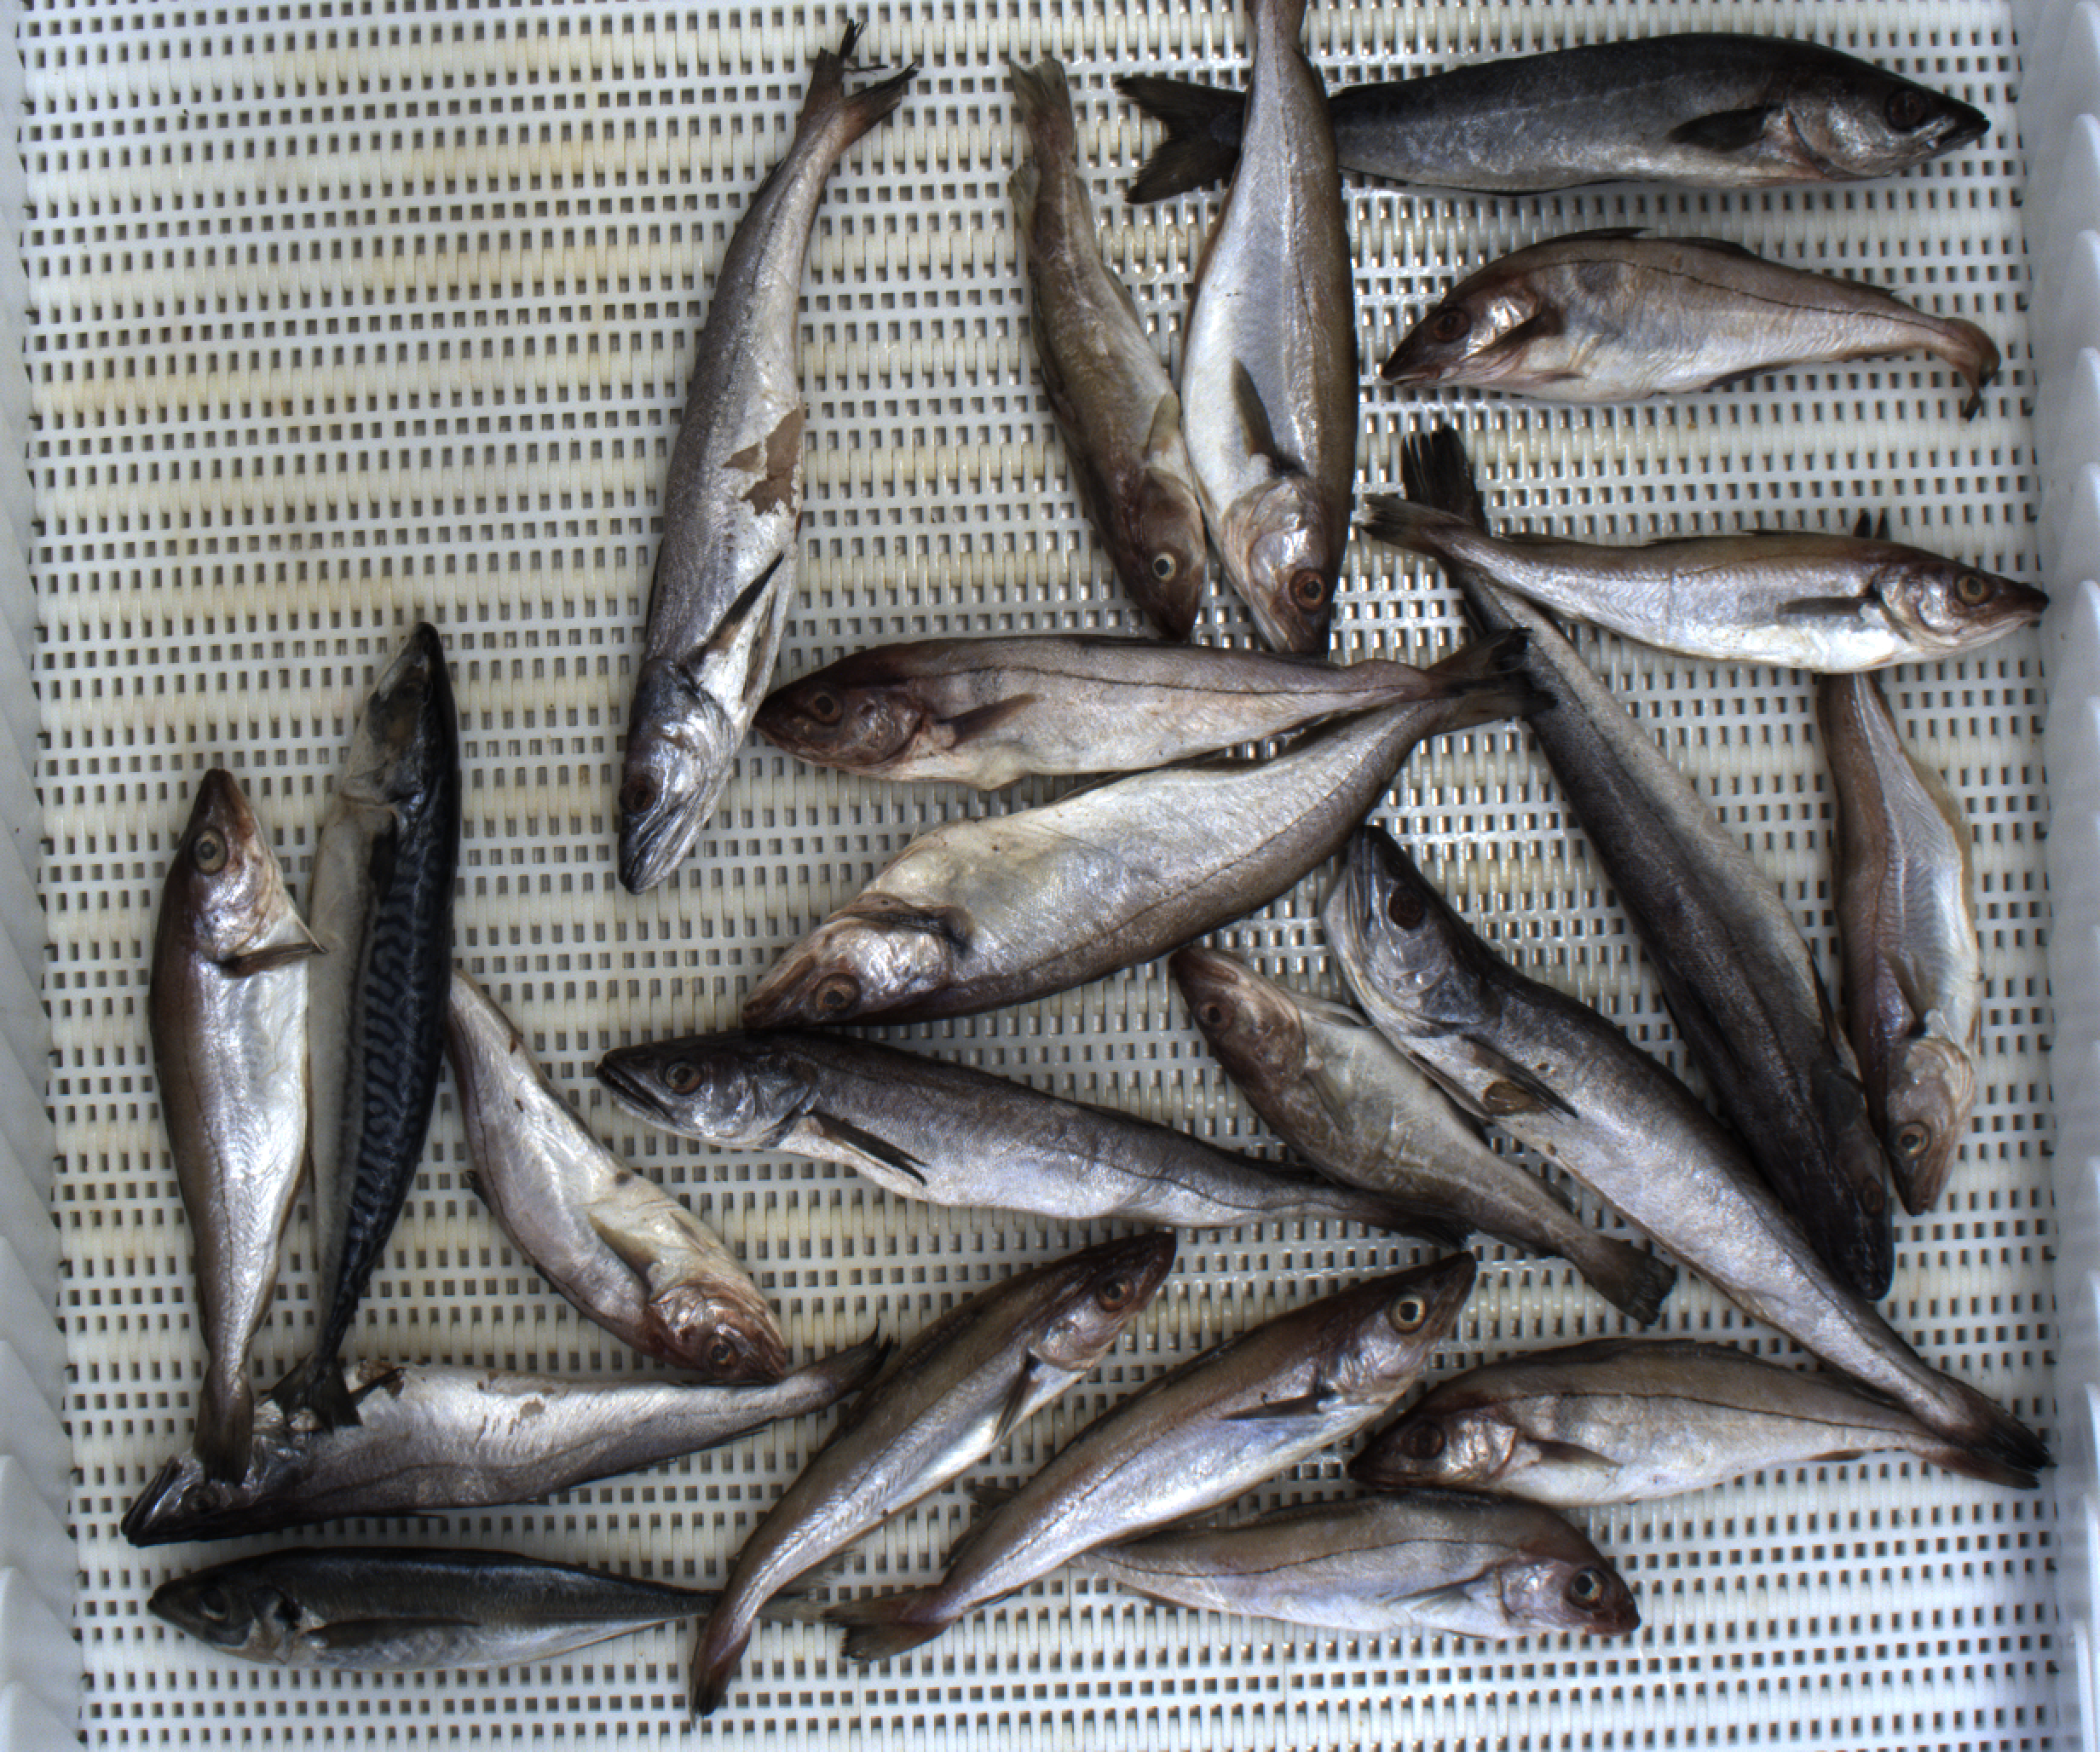
Total fish: 22
Cod: 2
Haddock: 5
Whiting: 7
Hake: 5
Horse mackerel: 1
Saithe: 1
Other: 1